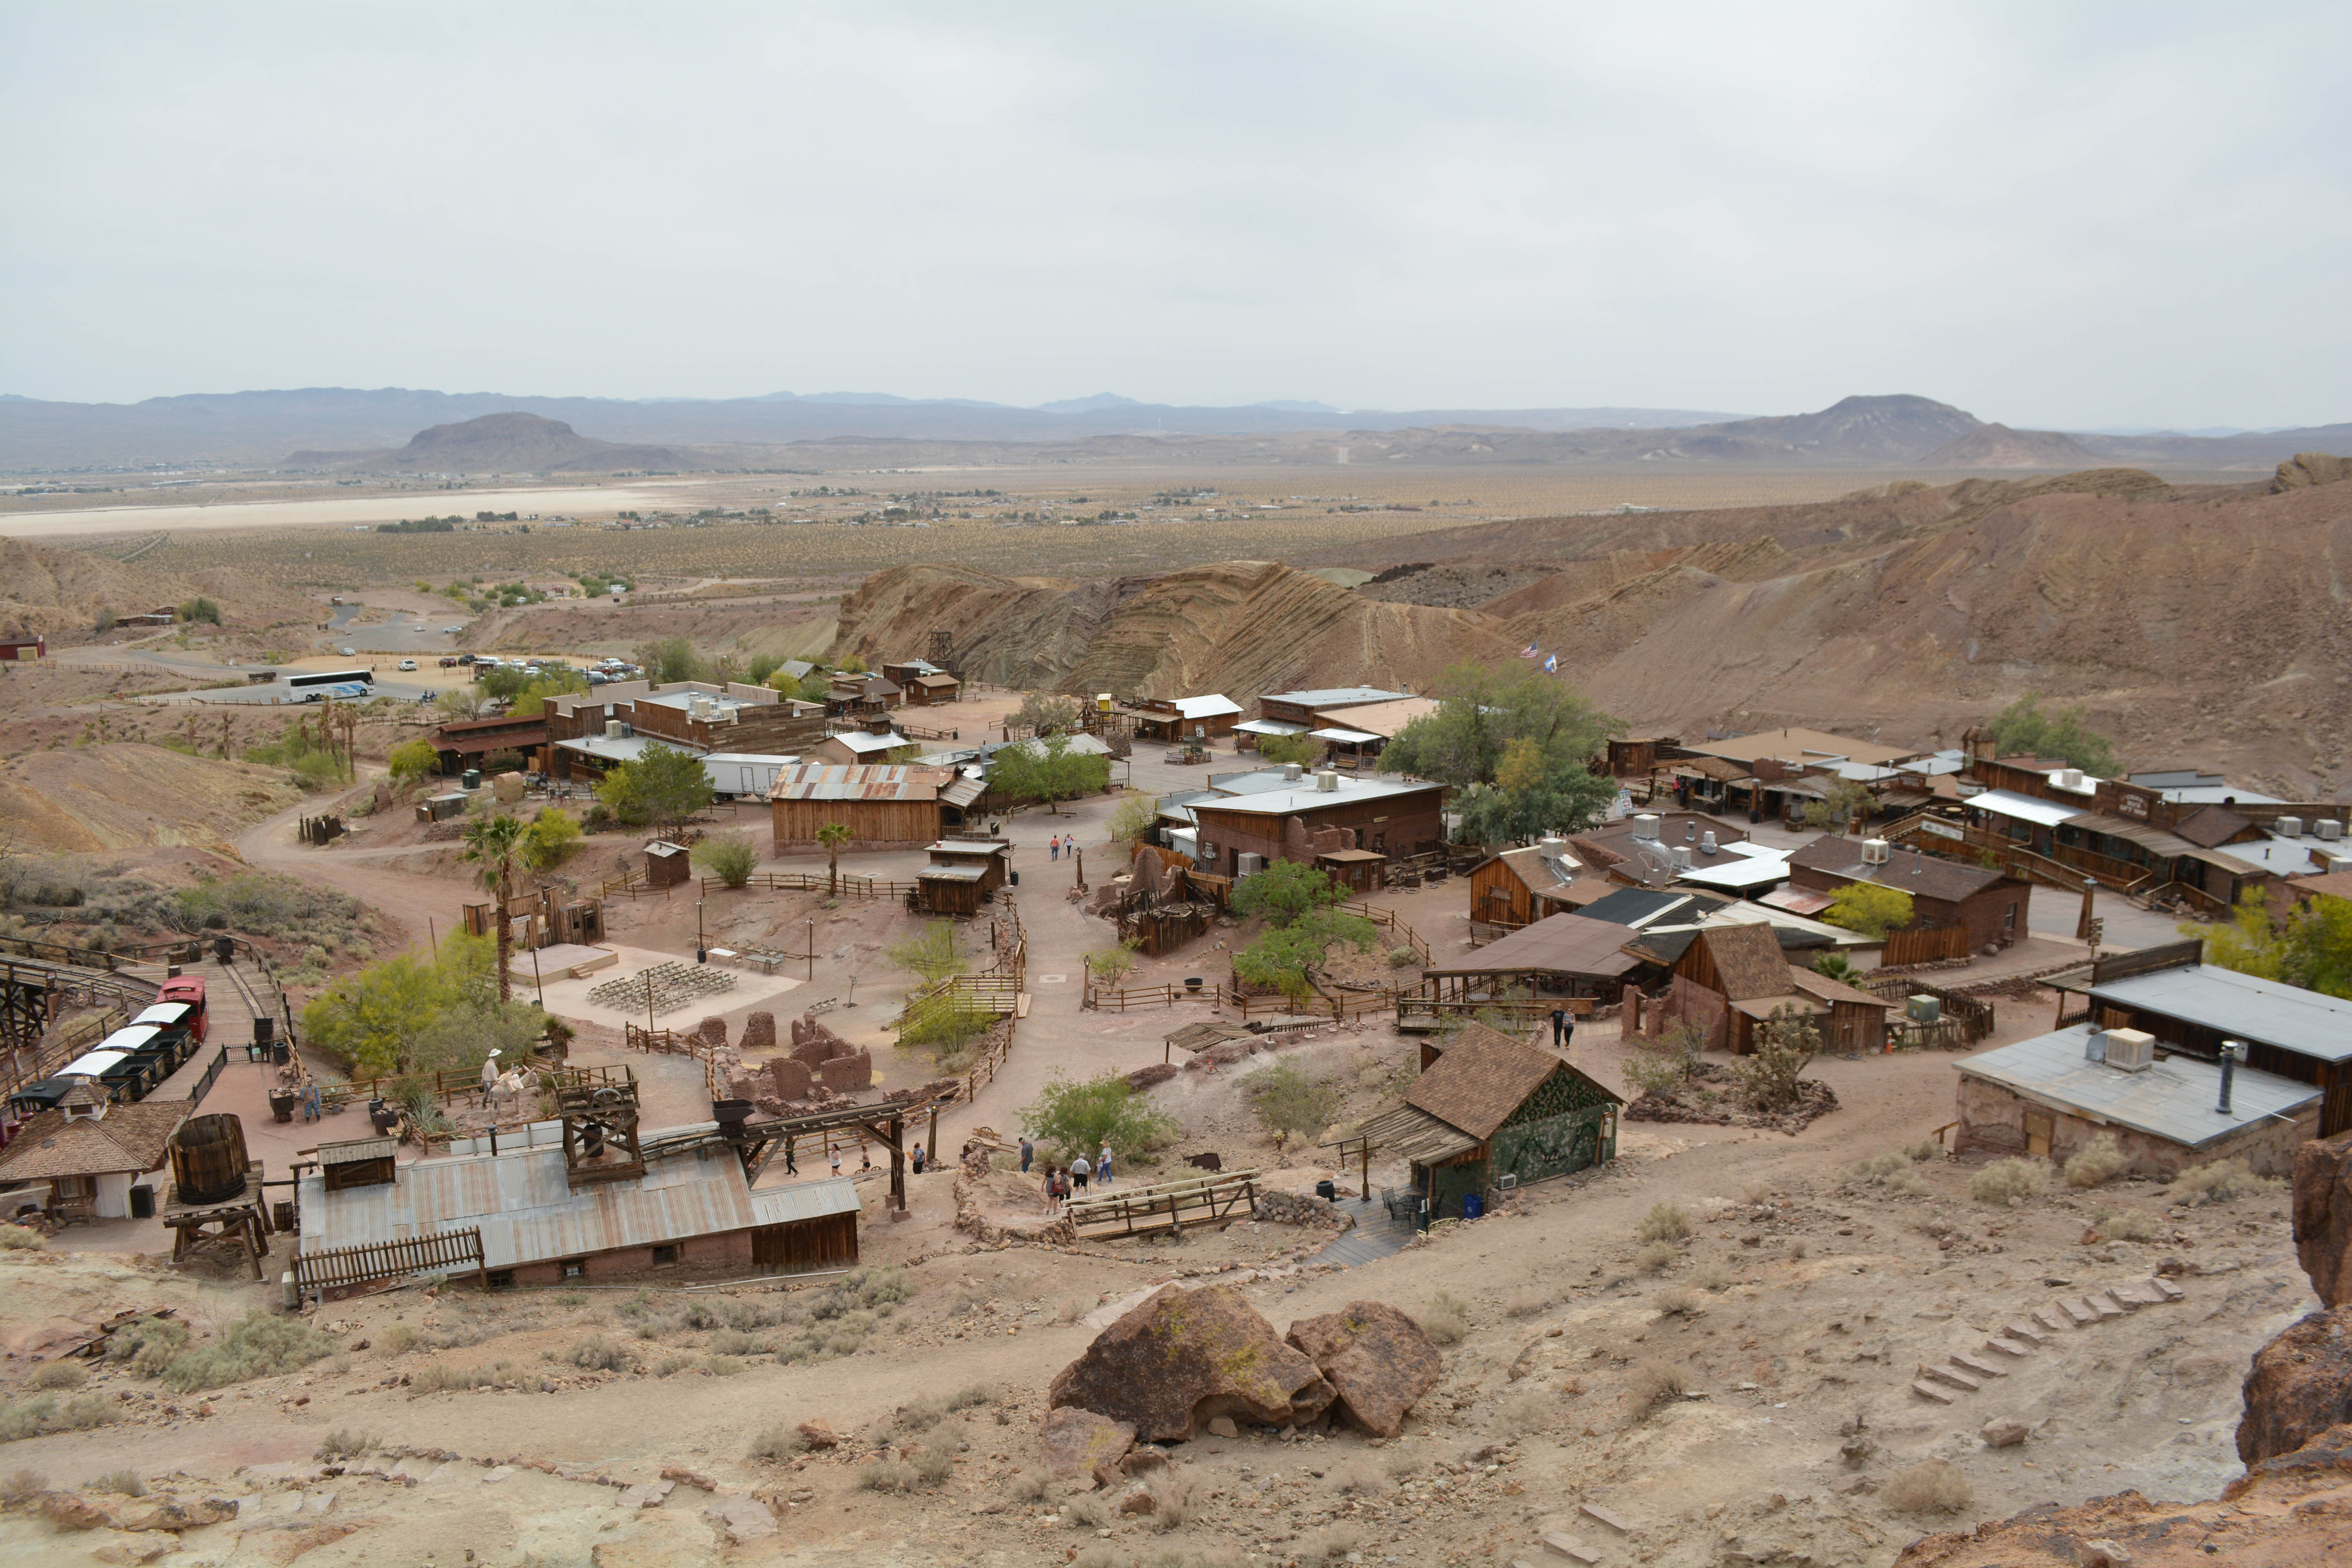
town, valley, village, ruins, slum, wadi, geographical feature, human settlement, geological phenomenon